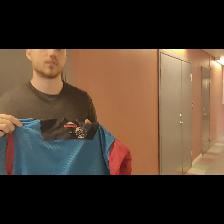
Label: Human